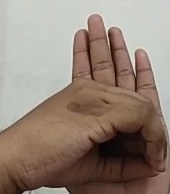
ASL sign: 0